Srivijaya

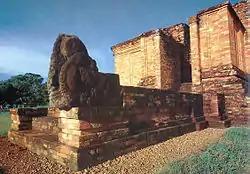
Candi Gumpung, a Buddhist temple at the Muaro Jambi Temple Compounds of the Melayu Kingdom, later integrated as one of Srivijaya's important urban centre

Prince Balaputra, however, opposed the rule of Pikatan and Pramodhawardhani in Central Java. The relations between Balaputra and Pramodhawardhani are interpreted differently by some historians. An older theory according to Bosch and De Casparis holds that Balaputra was the son of Samaratungga, which means he was the younger brother of Pramodhawardhani. Later historians such as Muljana, argued that Balaputra was the son of Samaragrawira and the younger brother of Samaratungga, which would make him the uncle of Pramodhawardhani.